Yam Island

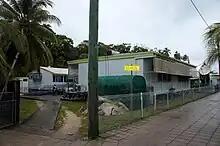
Yam Island campus, 2011

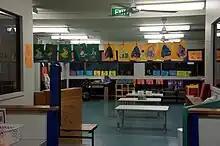
School classroom, 2011

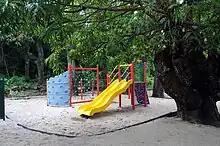
School playground, 2011

Yam Island Campus is a primary (Early Childhood-6) campus of Tagai State College. It is in Kebisu Street.